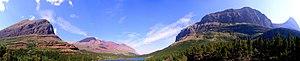
Le parc national de Glacier est un parc national américain situé dans l'État du Montana. Fondé en 1910 et d'une superficie de 4 101 km², il est bordé au nord par les provinces canadiennes de l'Alberta et de la Colombie-Britannique.